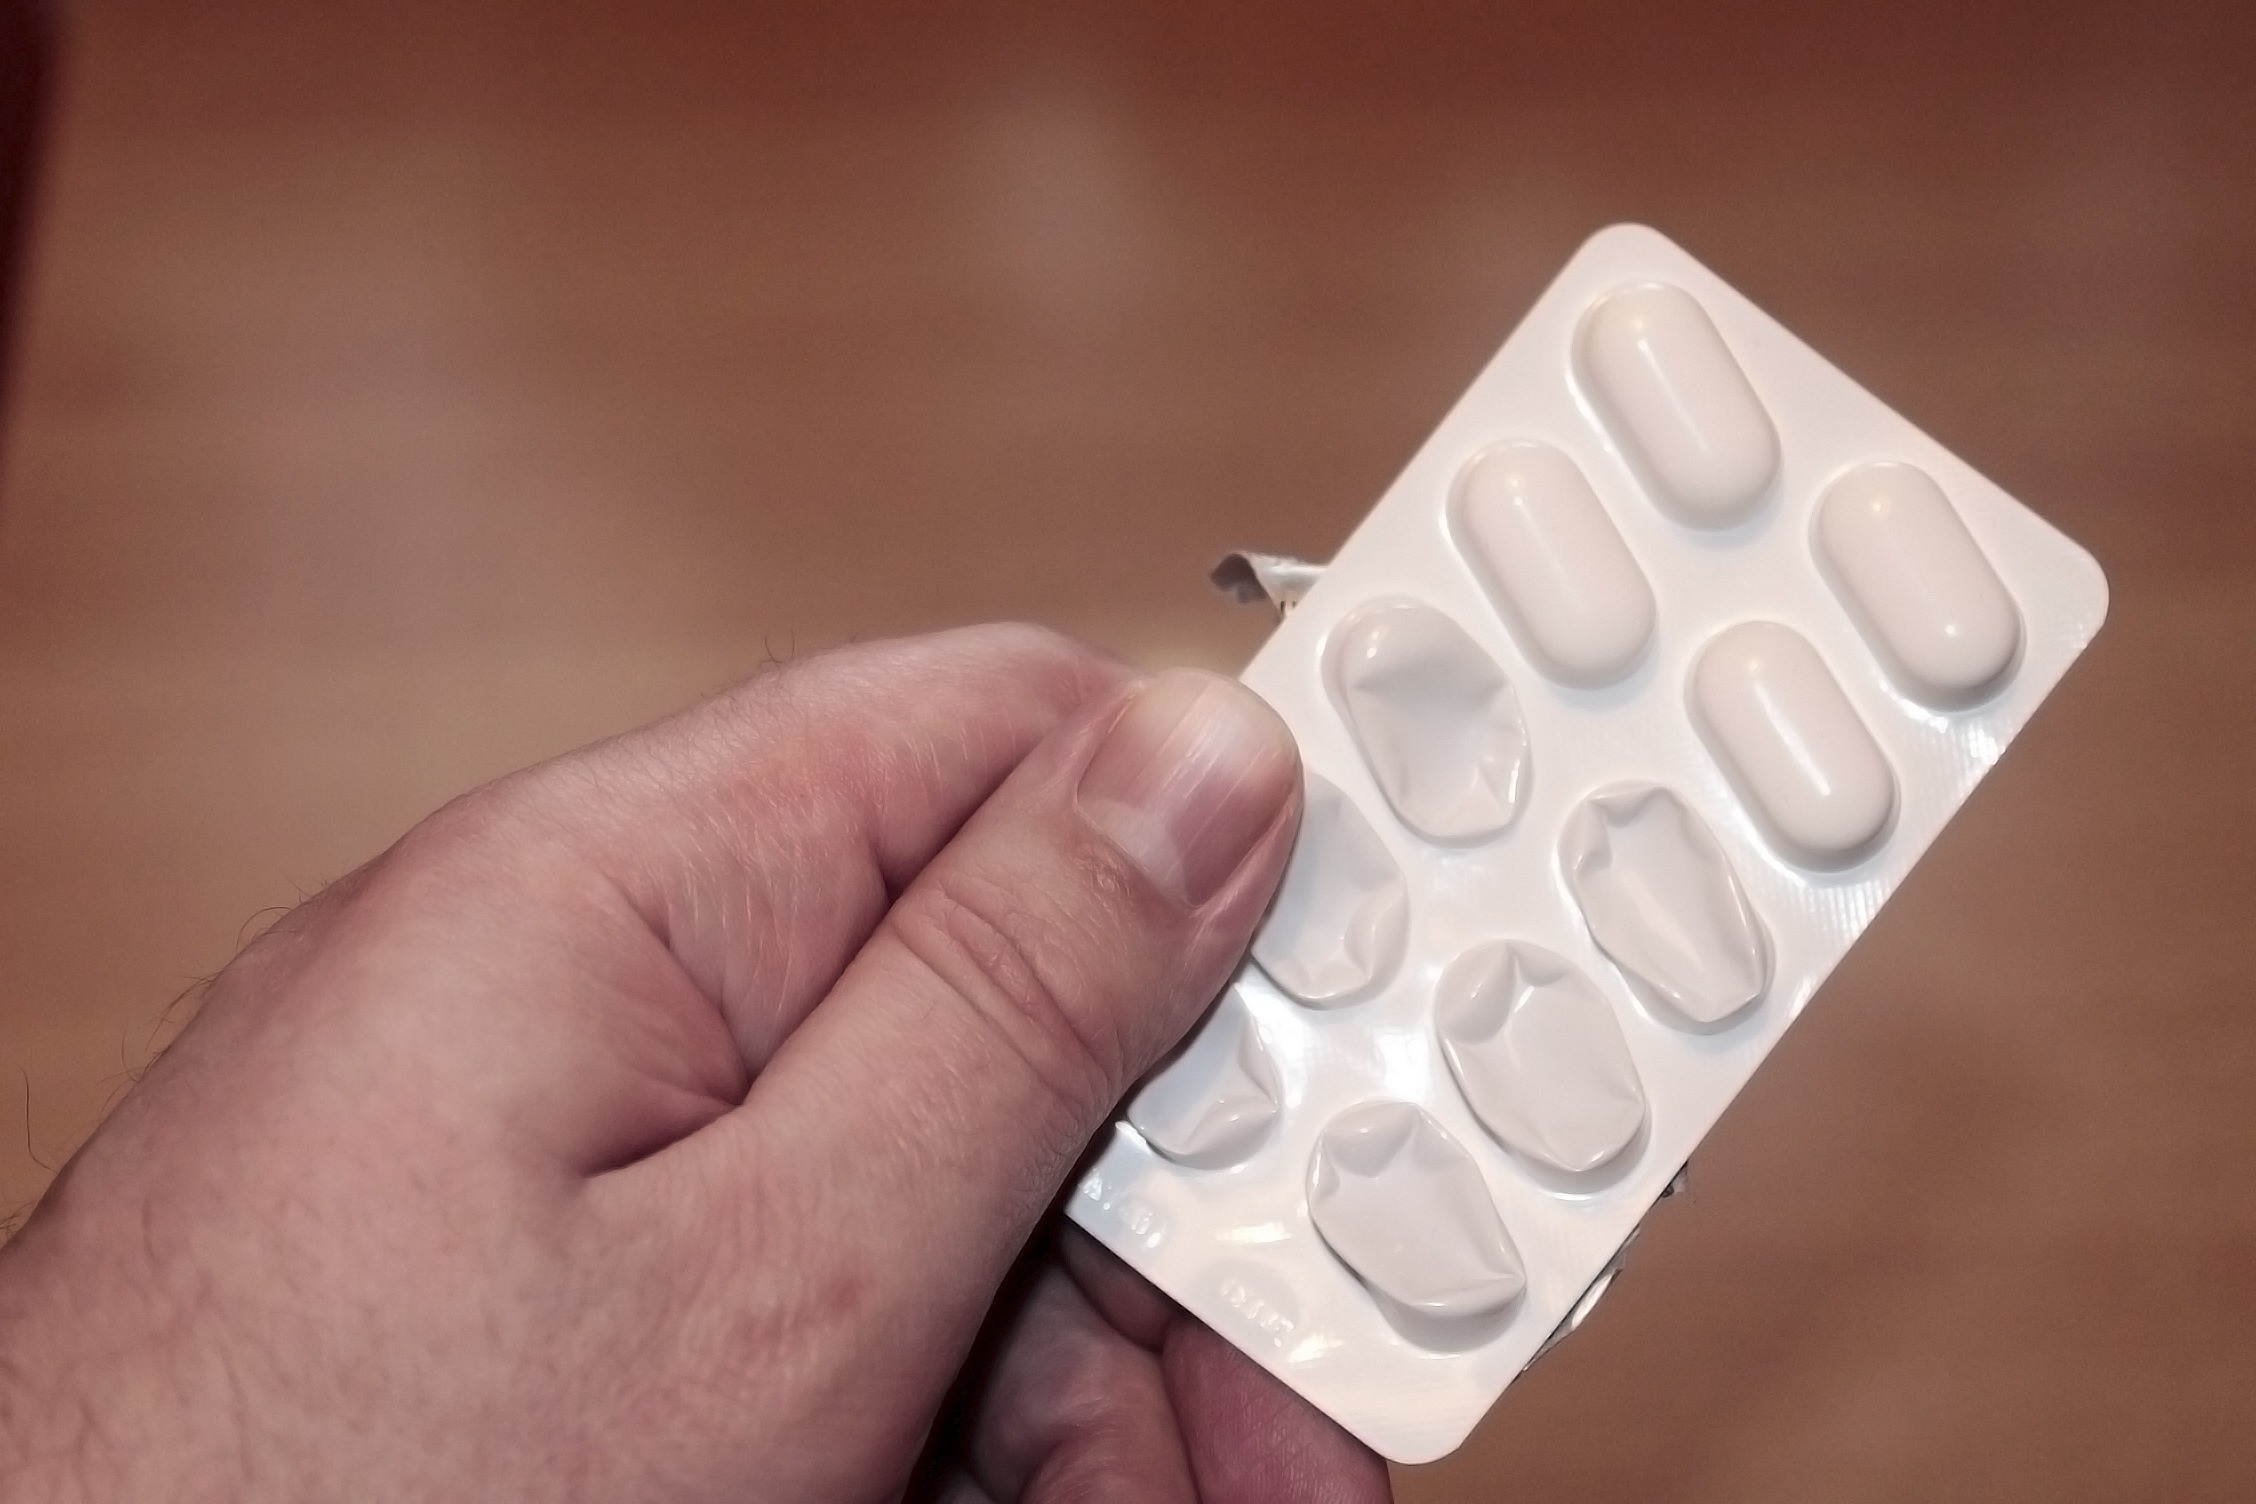
hand, finger, drug, pills, tooth, tablets, disease, health check